Gauge theory (mathematics)

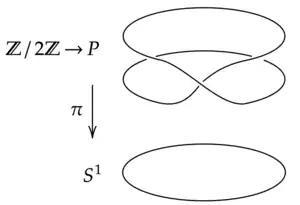
Non-trivial Z/2Z principal bundle over the circle. There is no obvious way to identify which point corresponds to "+1" or "-1" in each fibre. This bundle is non-trivial as there is no globally defined section of the projection "π".

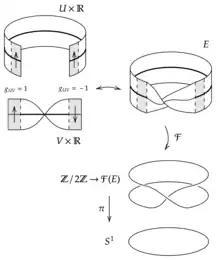
The orthonormal frame bundle formula_10 of the Möbius strip formula_11 is a non-trivial principal formula_12-bundle over the circle.

The central objects of study in gauge theory are principal bundles and vector bundles. The choice of which to study is essentially arbitrary, as one may pass between them, but principal bundles are the natural objects from the physical perspective to describe gauge fields, and mathematically they more elegantly encode the corresponding theory of connections and curvature for vector bundles associated to them.